Gabriele Kuby

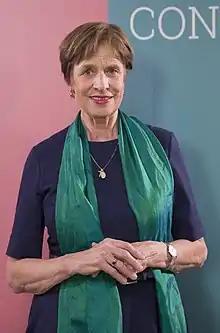
Kuby in 2014

Gabriele Kuby (born 1944) is a German writer and sociologist. She is a Catholic convert and noted for Traditionalist Catholic ideas and orthodox positions on sexuality and gender, which are stated in works like "". She also became known for criticizing the morality of the Harry Potter series.